Castleknock (barony)

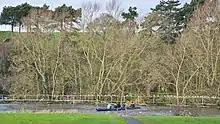
View from the Liffey of the townland of Longmeadows

Townlands in the parish of Ward: Cherryhound, Irishtown, Killamonan, Newpark, Spricklestown, Ward Lower and Ward Upper.